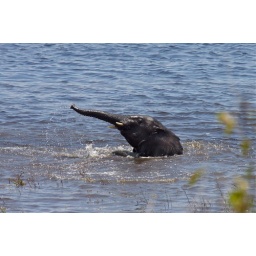
Young elephant enjoying himself in the water of the Zambesi at a public beach. Kasane, Botswana